Paul L. Schechter

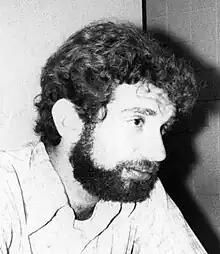
Paul L. Schechter (1977)

Paul L. Schechter (born May 30, 1948) is an American astronomer and observational cosmologist. He is the William A. M. Burden Professor of Astrophysics, Emeritus, at MIT.